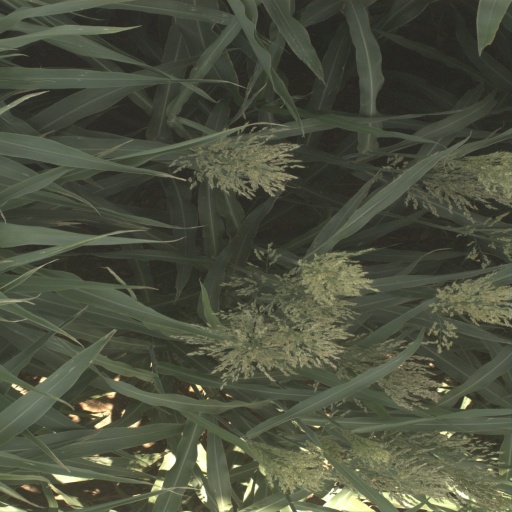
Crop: sorghum